Philip Yorke (antiquary)

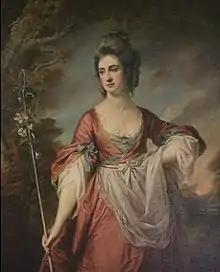
Elizabeth Yorke, first wife of Philip Yorke

Yorke married his first wife, Elizabeth Cust, daughter of Sir John Cust on 2 July 1770 and had two daughters and five sons. At the 1774 British general election, Yorke and his brother-in-law Francis Cockayne-Cust stood as candidates at Helston and were returned on petition on 15 March 1775. Elizabeth died in February 1779. At the general election of 1780 he was again returned at Helston, after a petition, but vacated his seat at the end of the first session of Parliament in June 1781. In 1782, Philip married his second wife Diana Meyrick, widow of Ridgeway Owen Meyrick of Bodorgan, Anglesey (died 1805), who was a daughter of Piers Wynne of Dyffryn Aled, Llansannan. They had two daughters and four sons.